Jim Eisenreich

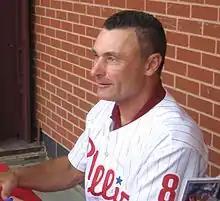
Eisenreich at the Philadelphia Phillies Alumni Night in 2009

James Michael Eisenreich (born April 18, 1959) is an American former Major League Baseball player with a 15-year career from 1982 to 1984 and 1987 to 1998. He played for the Minnesota Twins and Kansas City Royals of the American League, and the Philadelphia Phillies, Florida Marlins and Los Angeles Dodgers of the National League. He played first base, outfield and designated hitter.